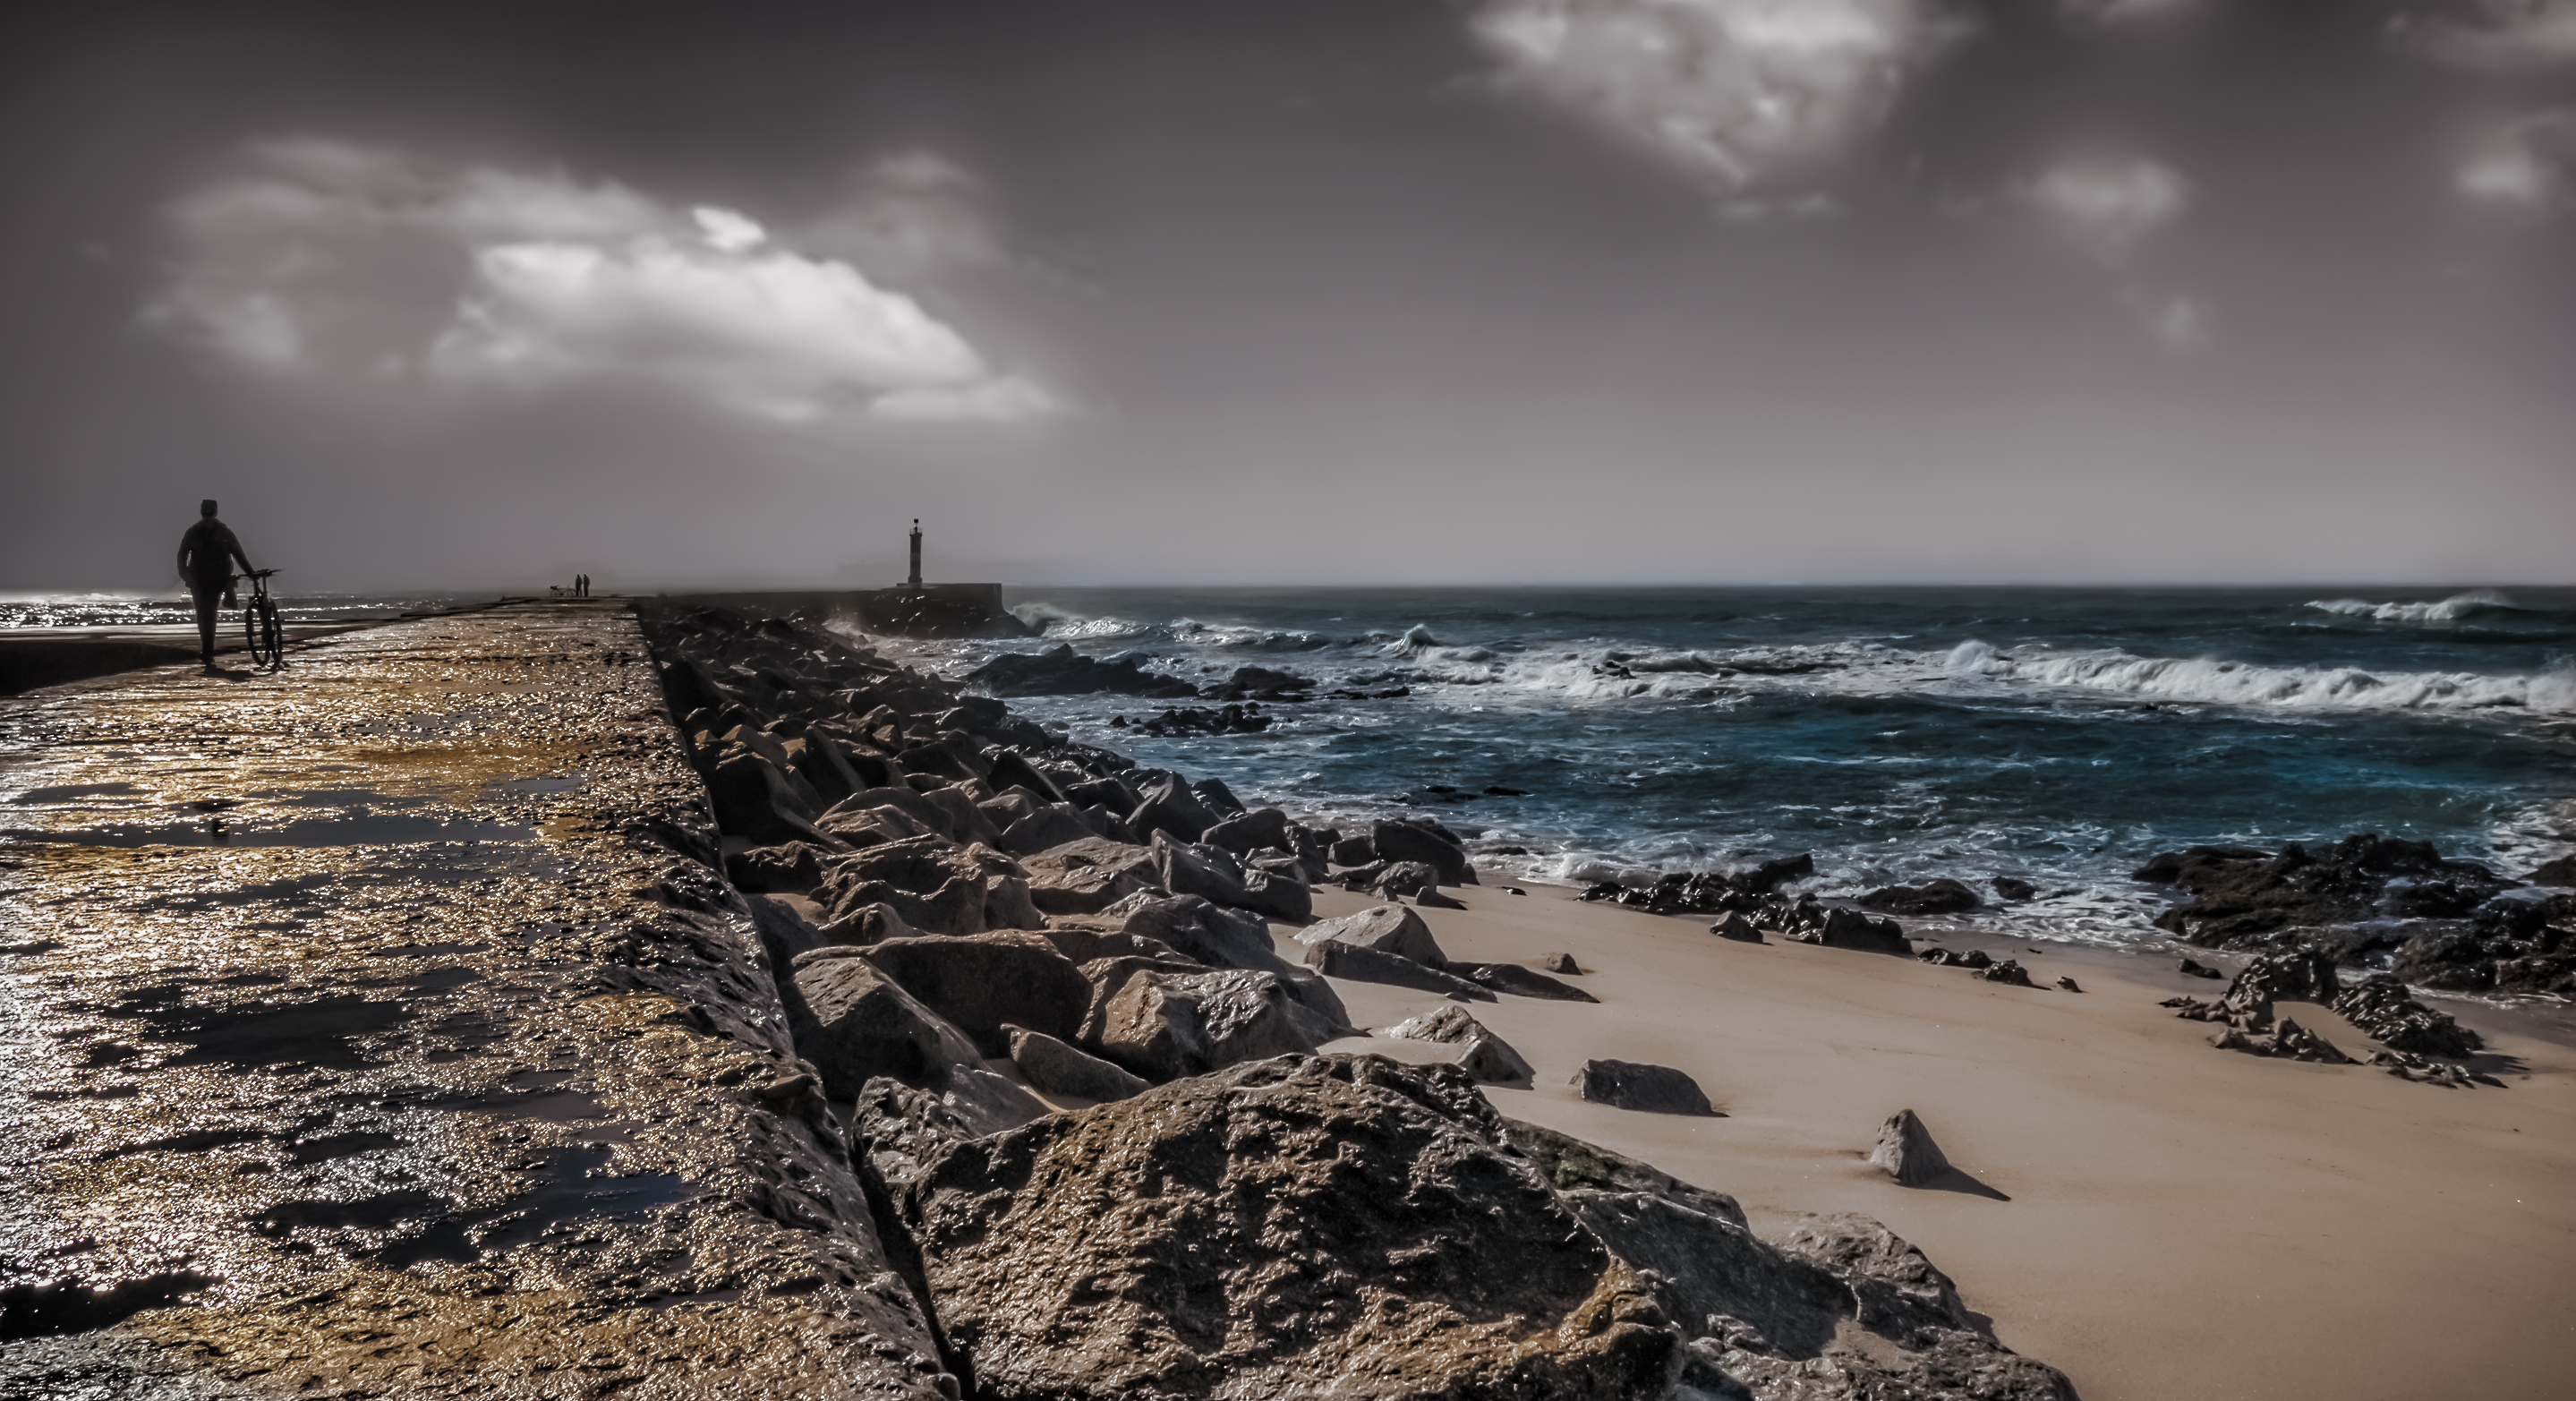
beach, landscape, sea, coast, water, sand, rock, ocean, horizon, cloud, morning, shore, wave, wind, tower, weather, bay, terrain, body of water, portugal, paisajes, lumixfz1000, fz1000, ggl1, xovesphoto, panasoniclumixfz1000, viladoconde, viladocondeportorep blicaportuguesa, wind wave